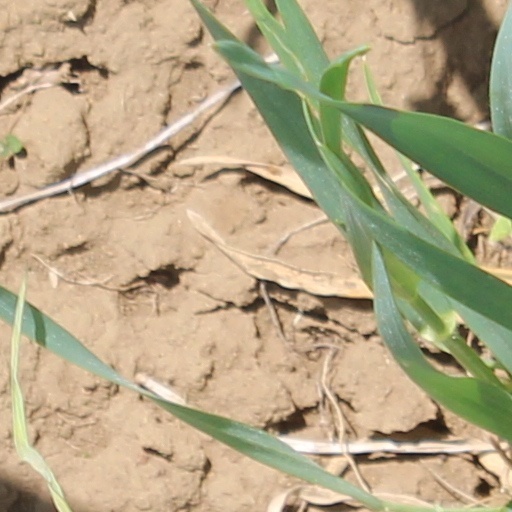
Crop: wheat